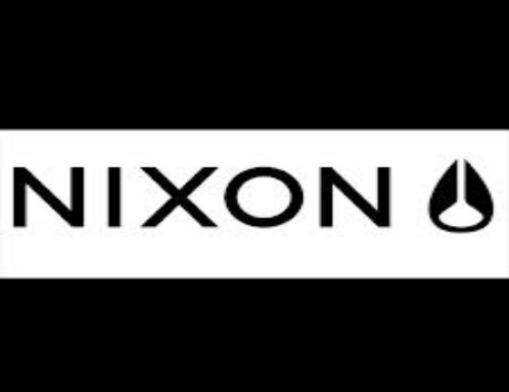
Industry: Electronic